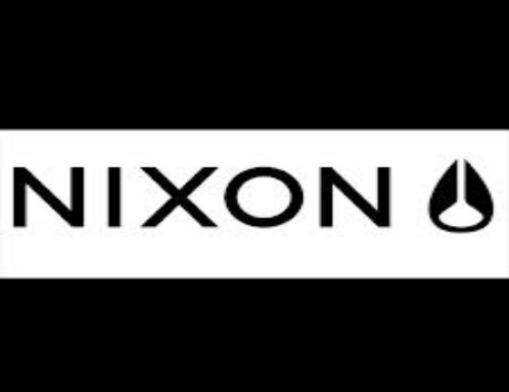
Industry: Electronic